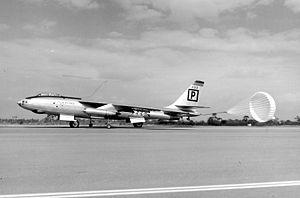
Le Boeing B-47 Stratojet est un bombardier moyen à réaction et à long rayon d'action mis en service en 1951 dans l'United States Air Force. Conçu par la société Boeing Company et produit par l'avionneur ainsi que par des sous-traitants, il est construit à plus de 2 000 exemplaires. Propulsé par six turboréacteurs, il a une vitesse de croisière de plus de 900 km/h et peut voler à plus de 12 000 mètres d'altitude. Les versions les plus abouties du B-47 peuvent emporter plus de 11 tonnes de bombes et disposent d'un rayon d'action de 3 800 km, qui peut être augmenté avec l'usage du ravitaillement en vol.